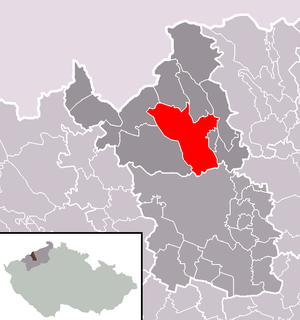
Litvínov est une ville du district de Most, dans la région d'Ústí nad Labem, en République tchèque. Sa population s'élevait à 24 143 habitants en 2018.